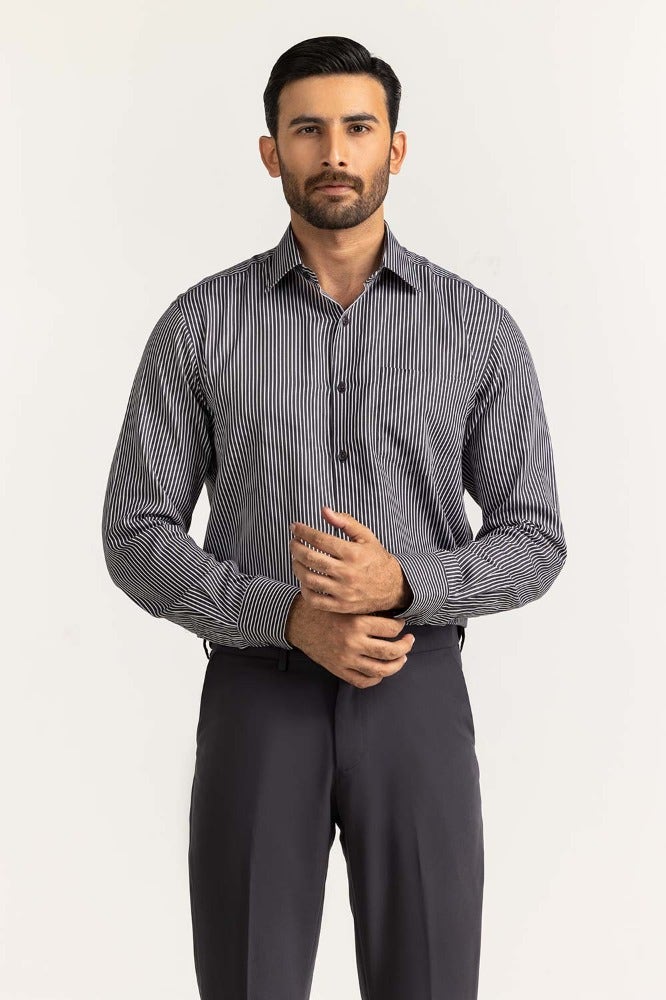
black regular fit check dress tee